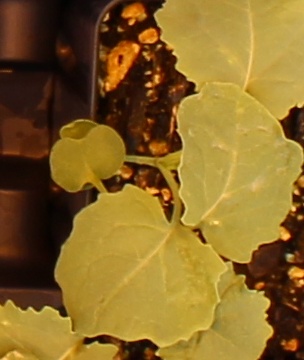
Label: Canola